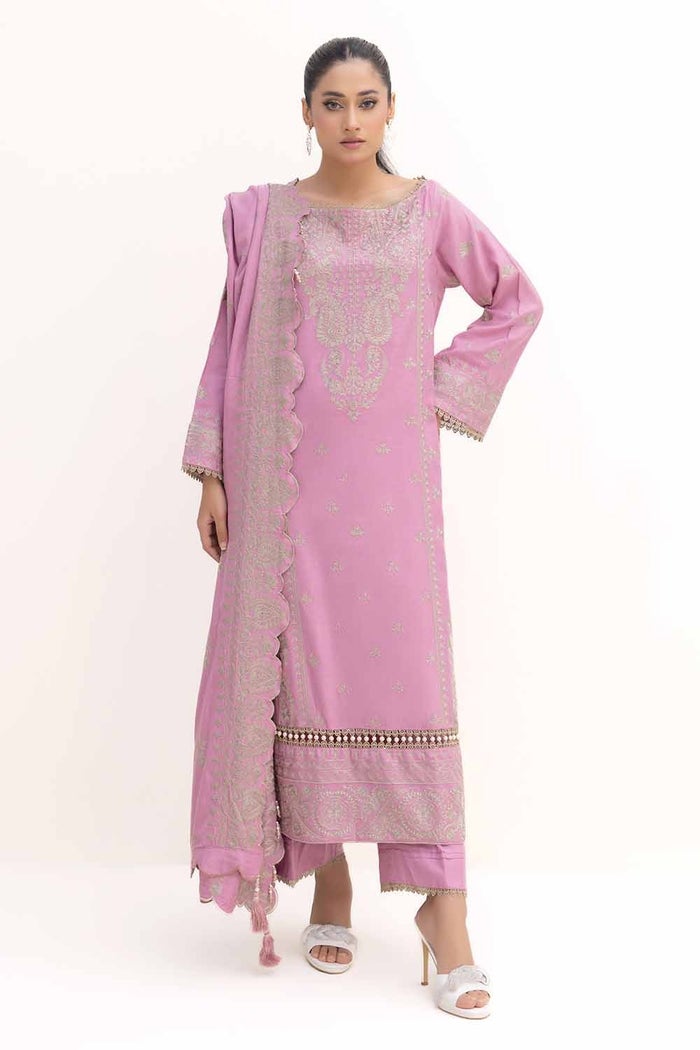
pink gold embroidered salwar suit